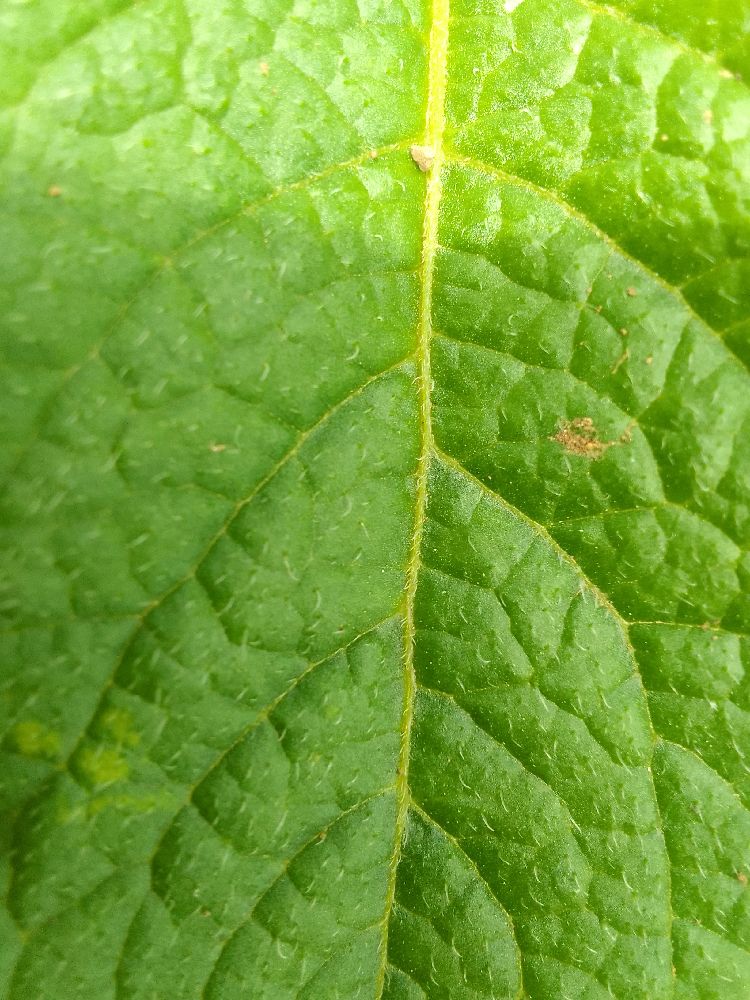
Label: Healthy